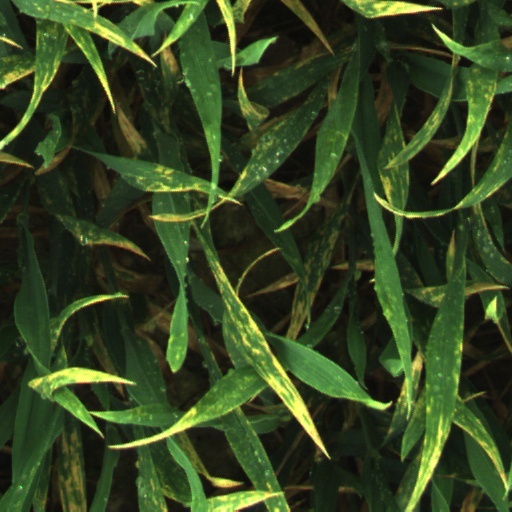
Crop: wheat